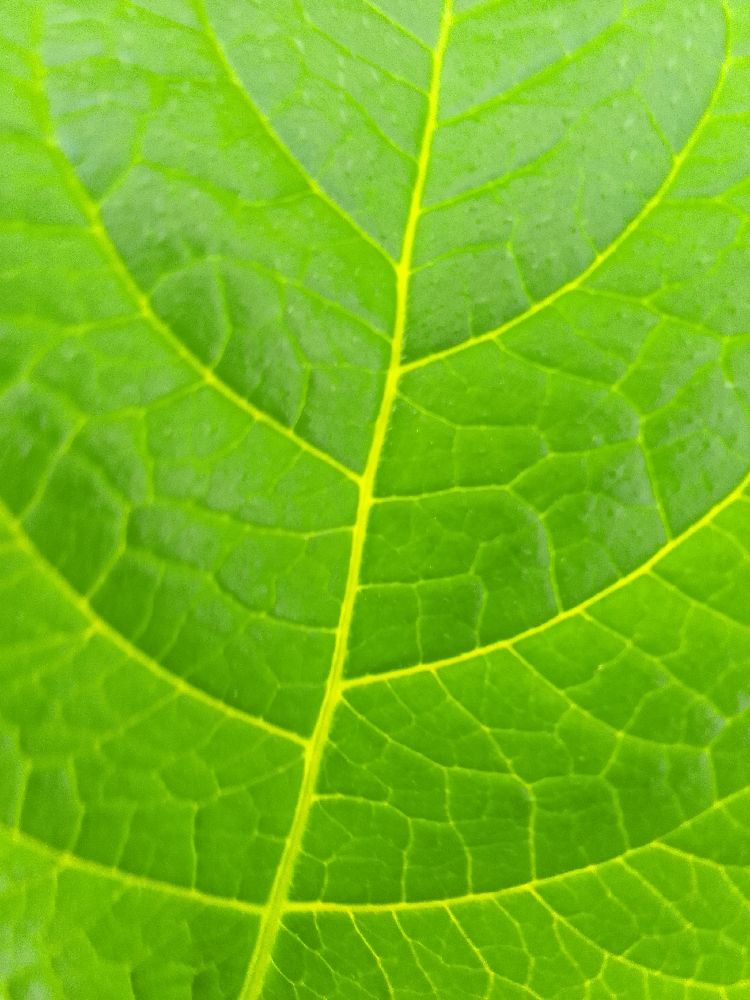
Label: Healthy